Waterford

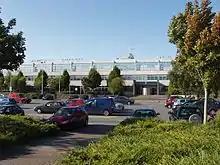
South East Technological University, Waterford campus

The Mall is a Georgian thoroughfare, built by the Wide Streets Commission to extend the city southwards. It contains some of the city's finest Georgian architecture. The People's Park, Waterford's largest park, is located nearby.